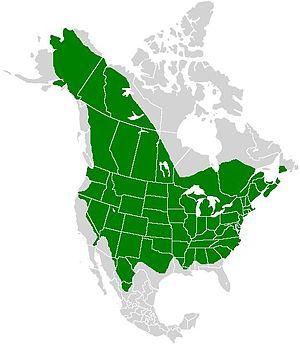
Le Coliade du trèfle est une espèce d'insecte lépidoptère de la famille des Pieridae, de la sous-famille des Coliadinae et du genre Colias qui réside en Amérique du Nord où il est commun d'où son nom en anglais de Common Sulphur ou Clouded Sulphur.